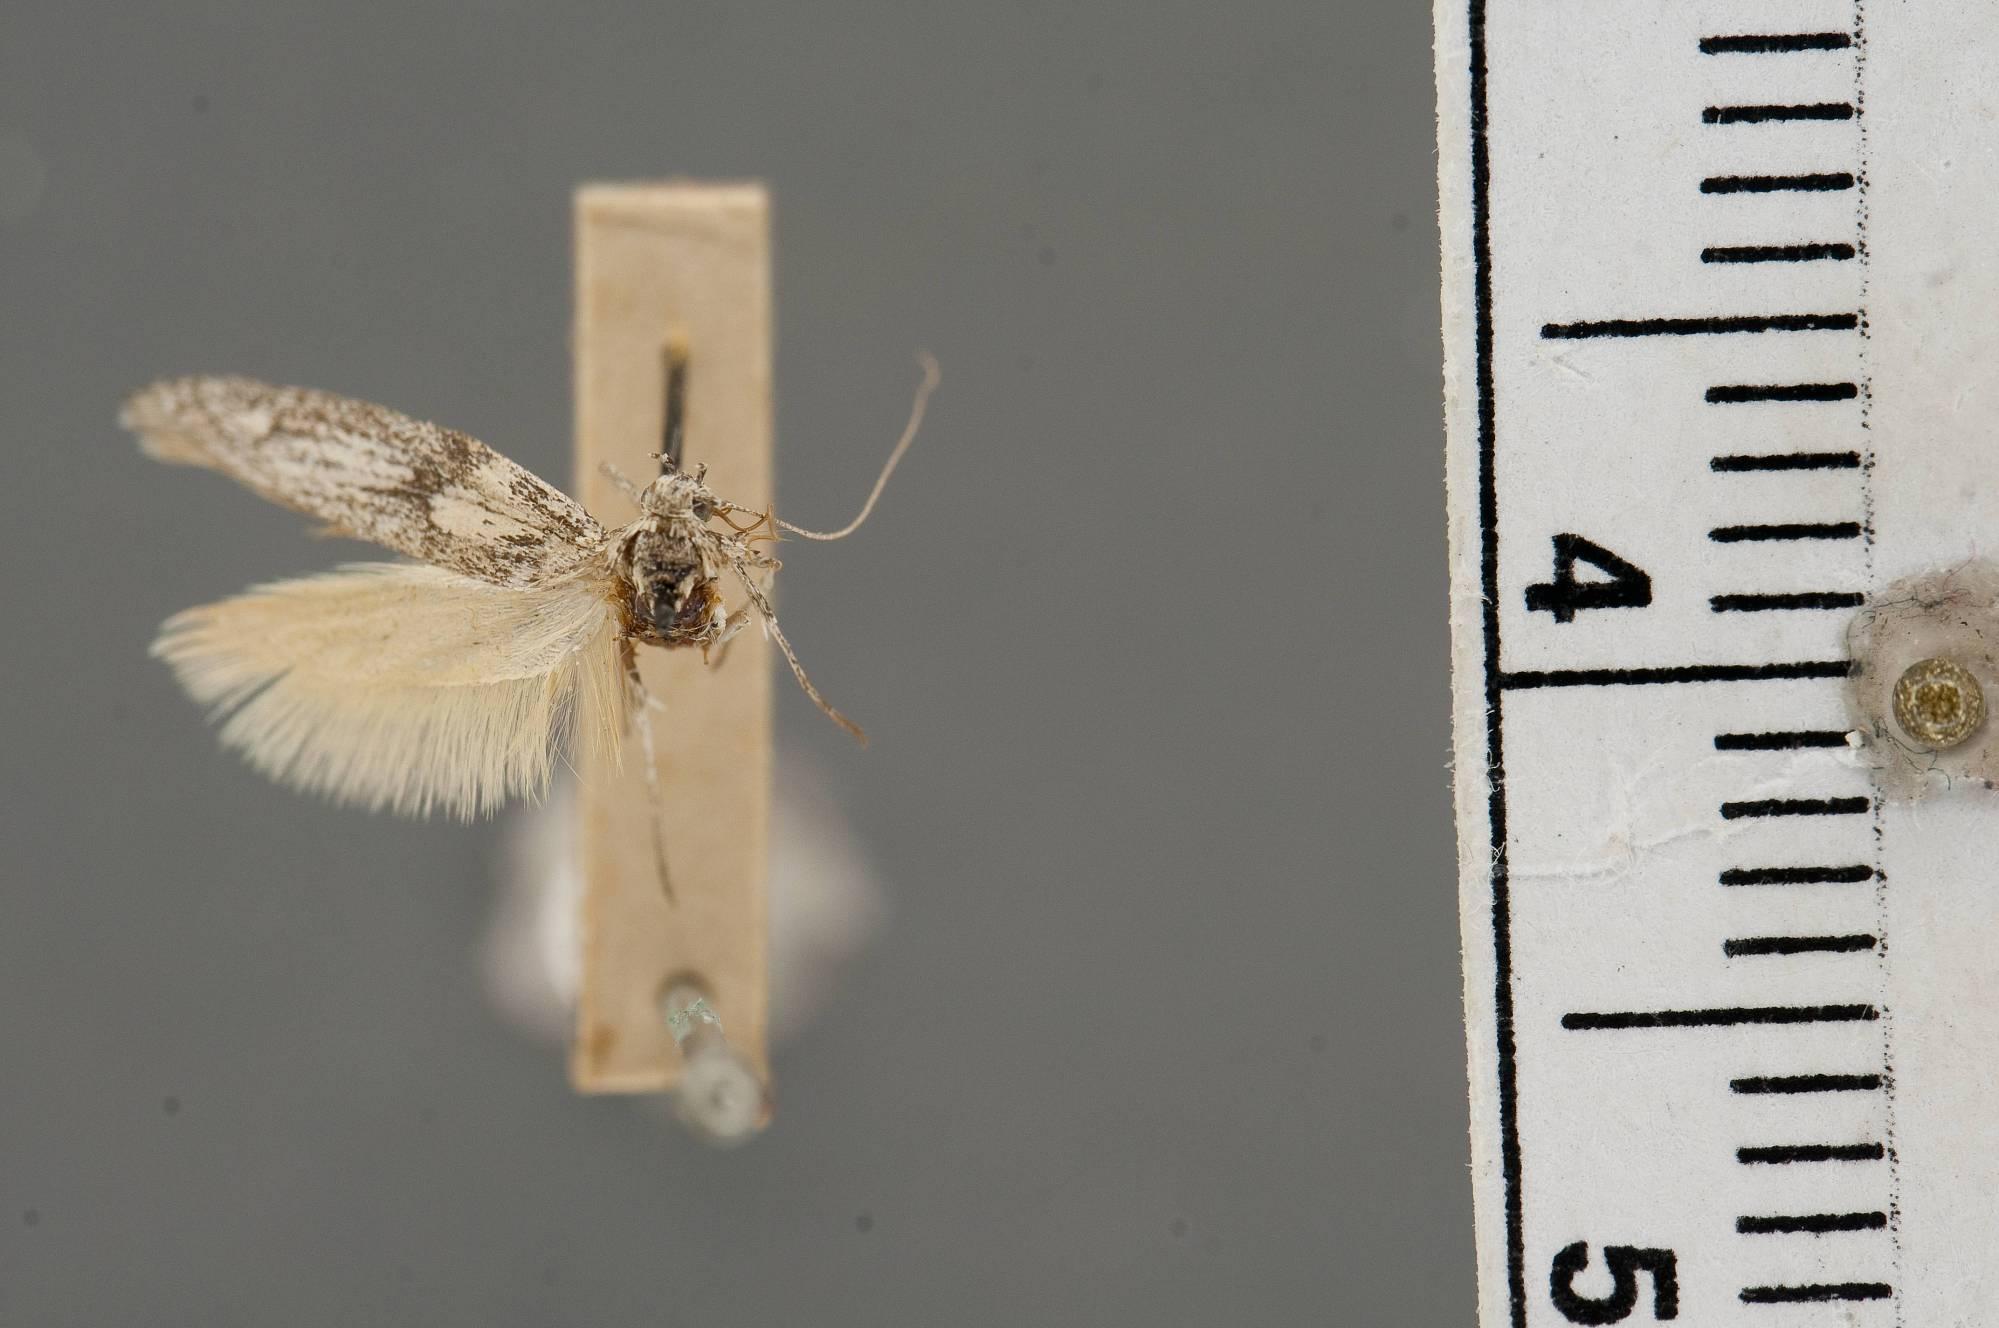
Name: Colinita sponsella
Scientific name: Colinita sponsella Busck, 1907
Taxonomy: Animalia, Arthropoda, Insecta, Lepidoptera, Glossata, Scythrididae, Scythridinae
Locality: desert, Yuma, Arizona, United States
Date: [Not Stated]